Woolooware

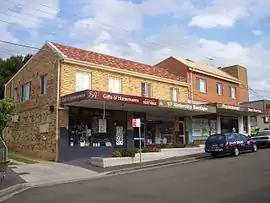
Wills Road, Woolooware

Woolooware is a suburb in southern Sydney, in the state of New South Wales, Australia. Woolooware is located south of the Sydney central business district in the Sutherland Shire. It shares the 2230 postcode with Cronulla.